Zohara Yaniv

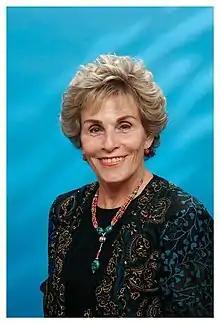
Zohara yaniv

Zohara Yaniv – Bachrach (born 1937) is an ethnobotanist, researcher and lecturer in the field of medicinal plants.